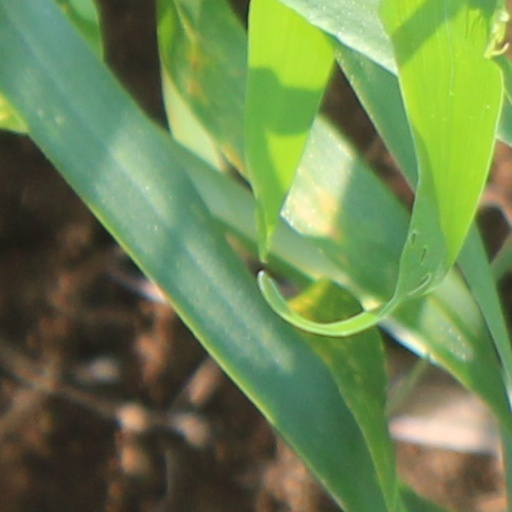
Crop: wheat